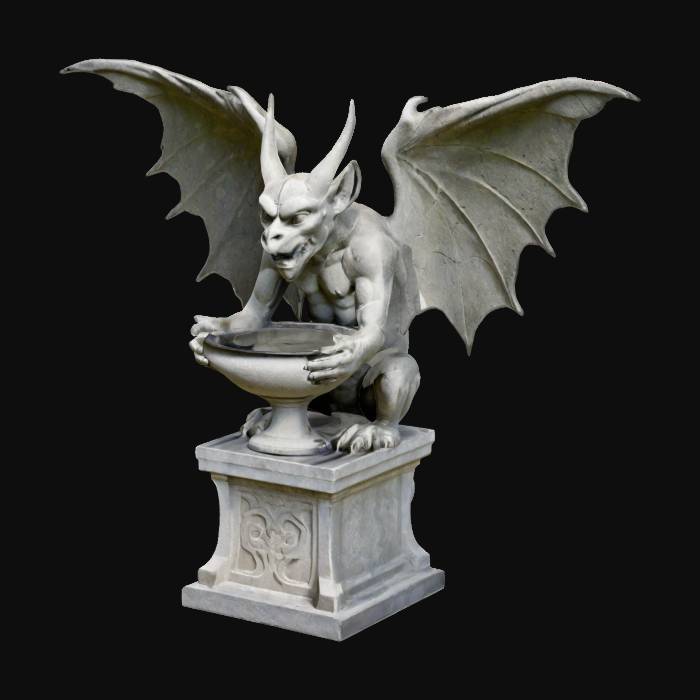
미적 점수 (1~10점): 8